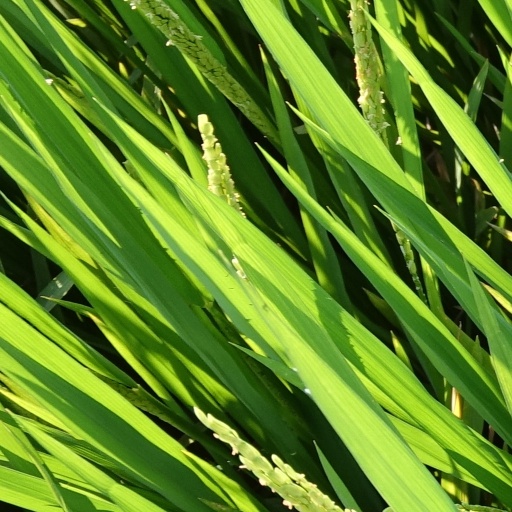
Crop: rice